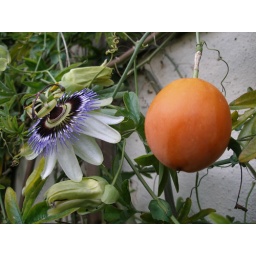
Passion flower and fruit in our back garden